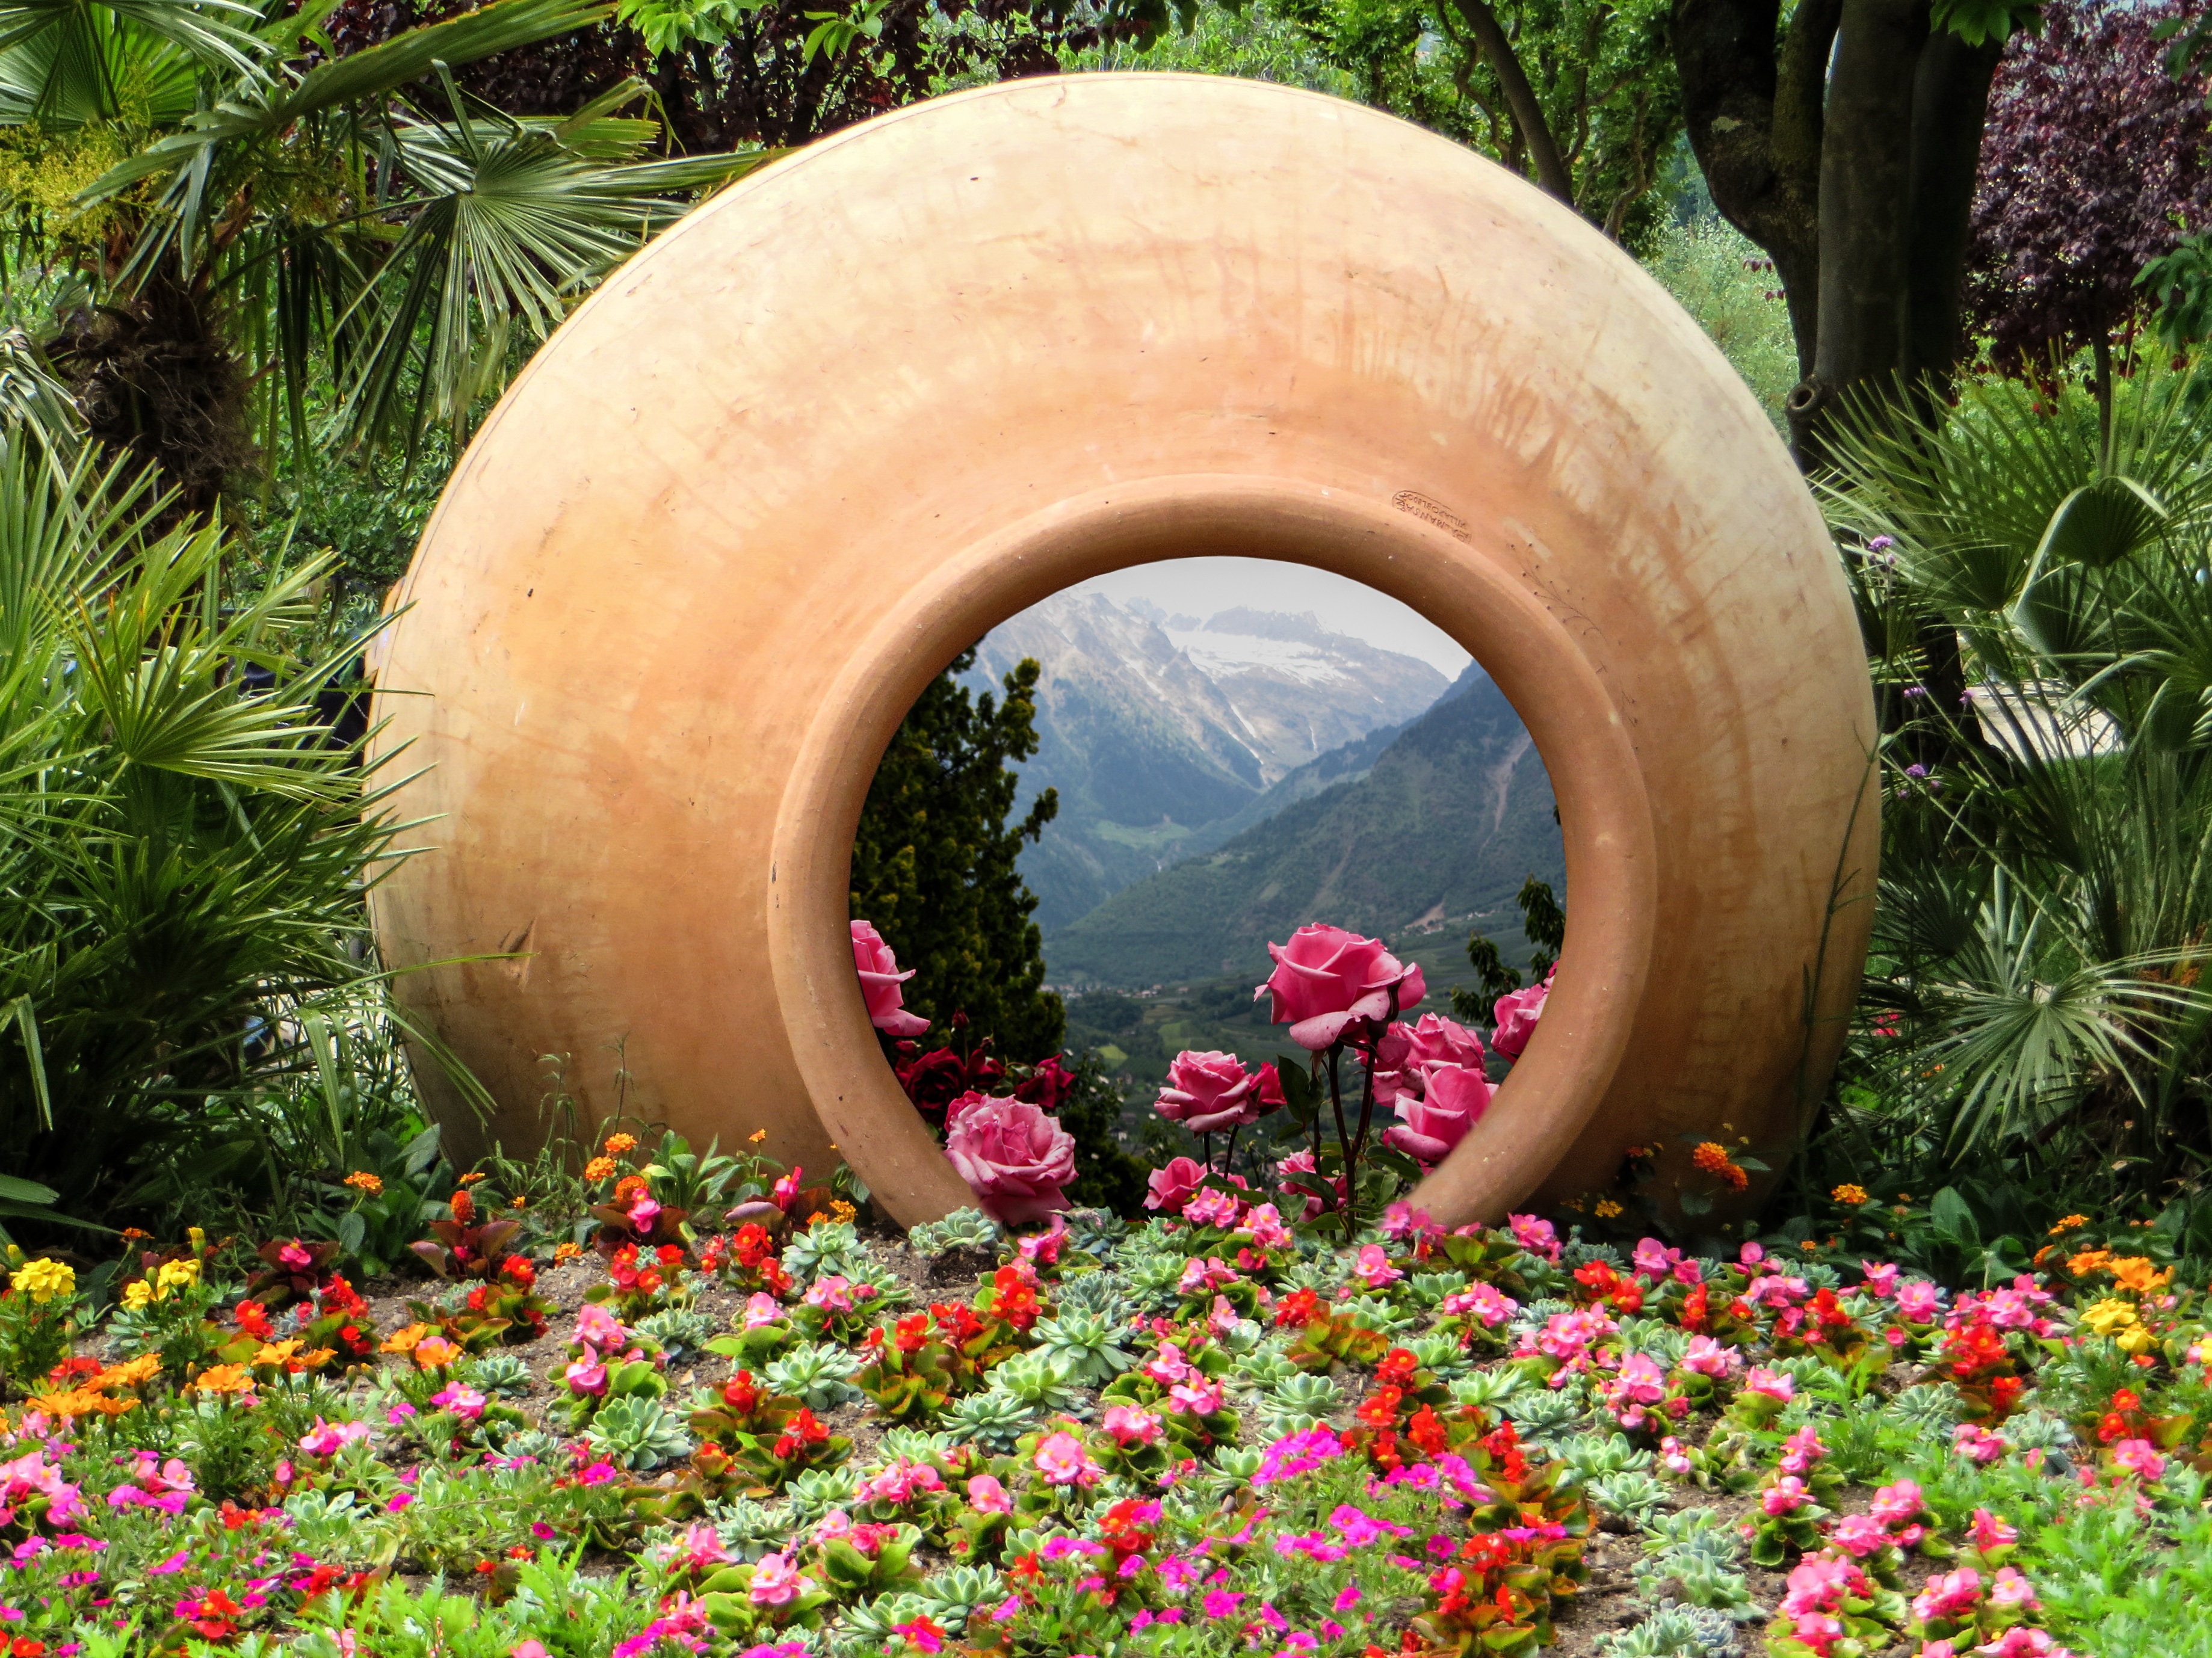
tree, nature, grass, plant, lawn, leaf, flower, arch, rose, spring, backyard, botany, garden, flora, flowers, mountains, yard